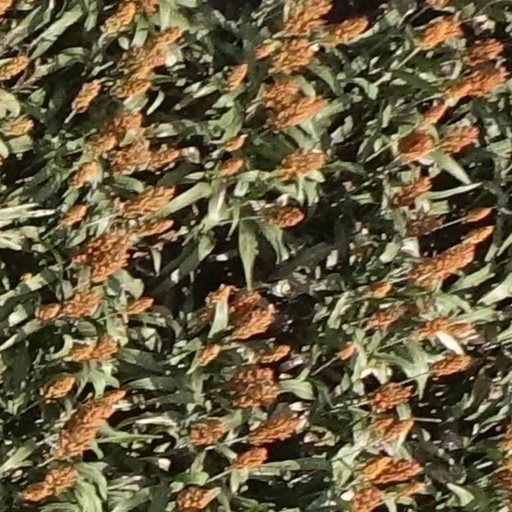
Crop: sorghum